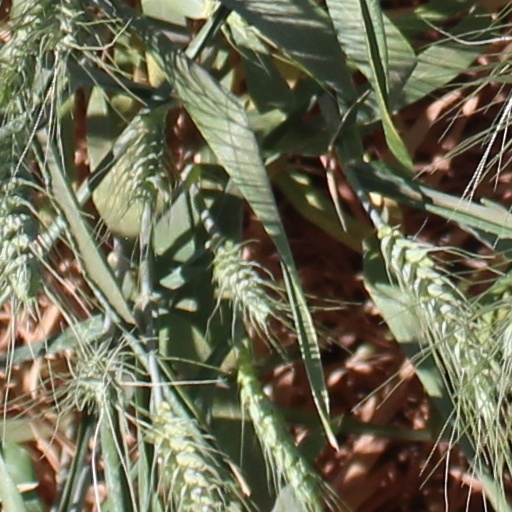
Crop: wheat